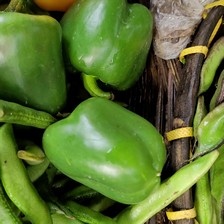
Label: capsicum